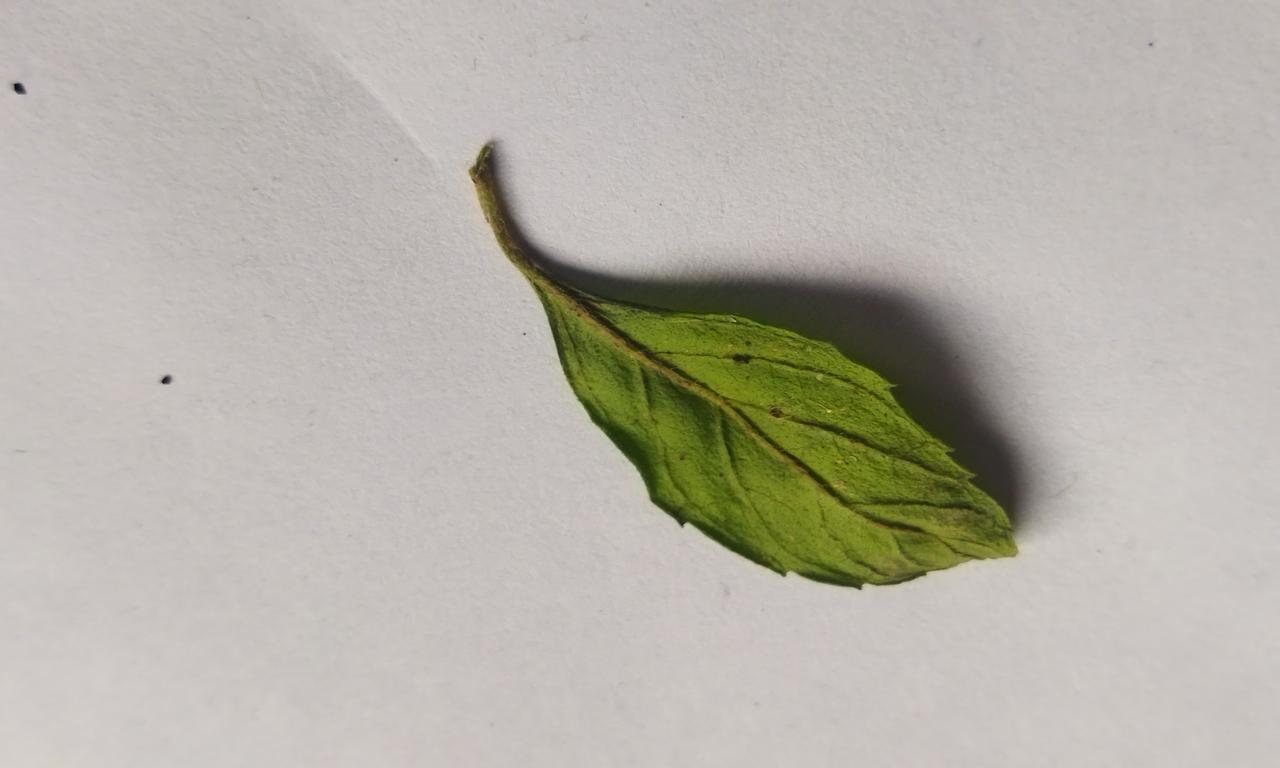
Label: Spoiled